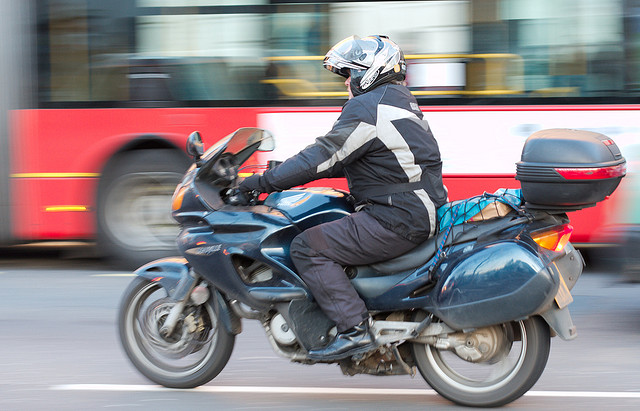
A man riding on the back of a blue motorcycle near a bus.